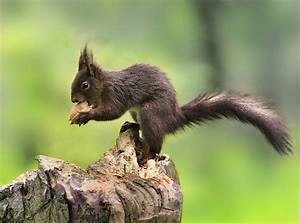
Label: scoiattolo